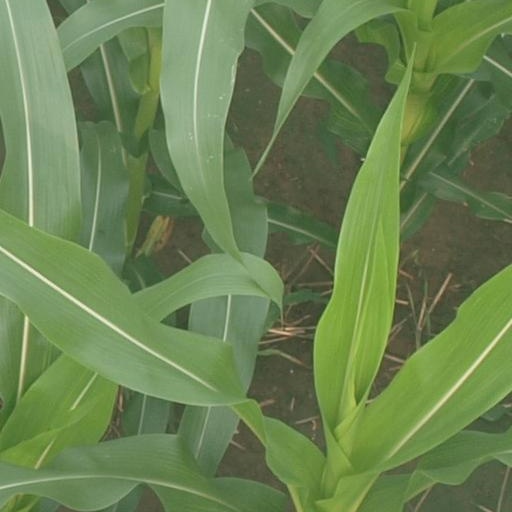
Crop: maize; corn